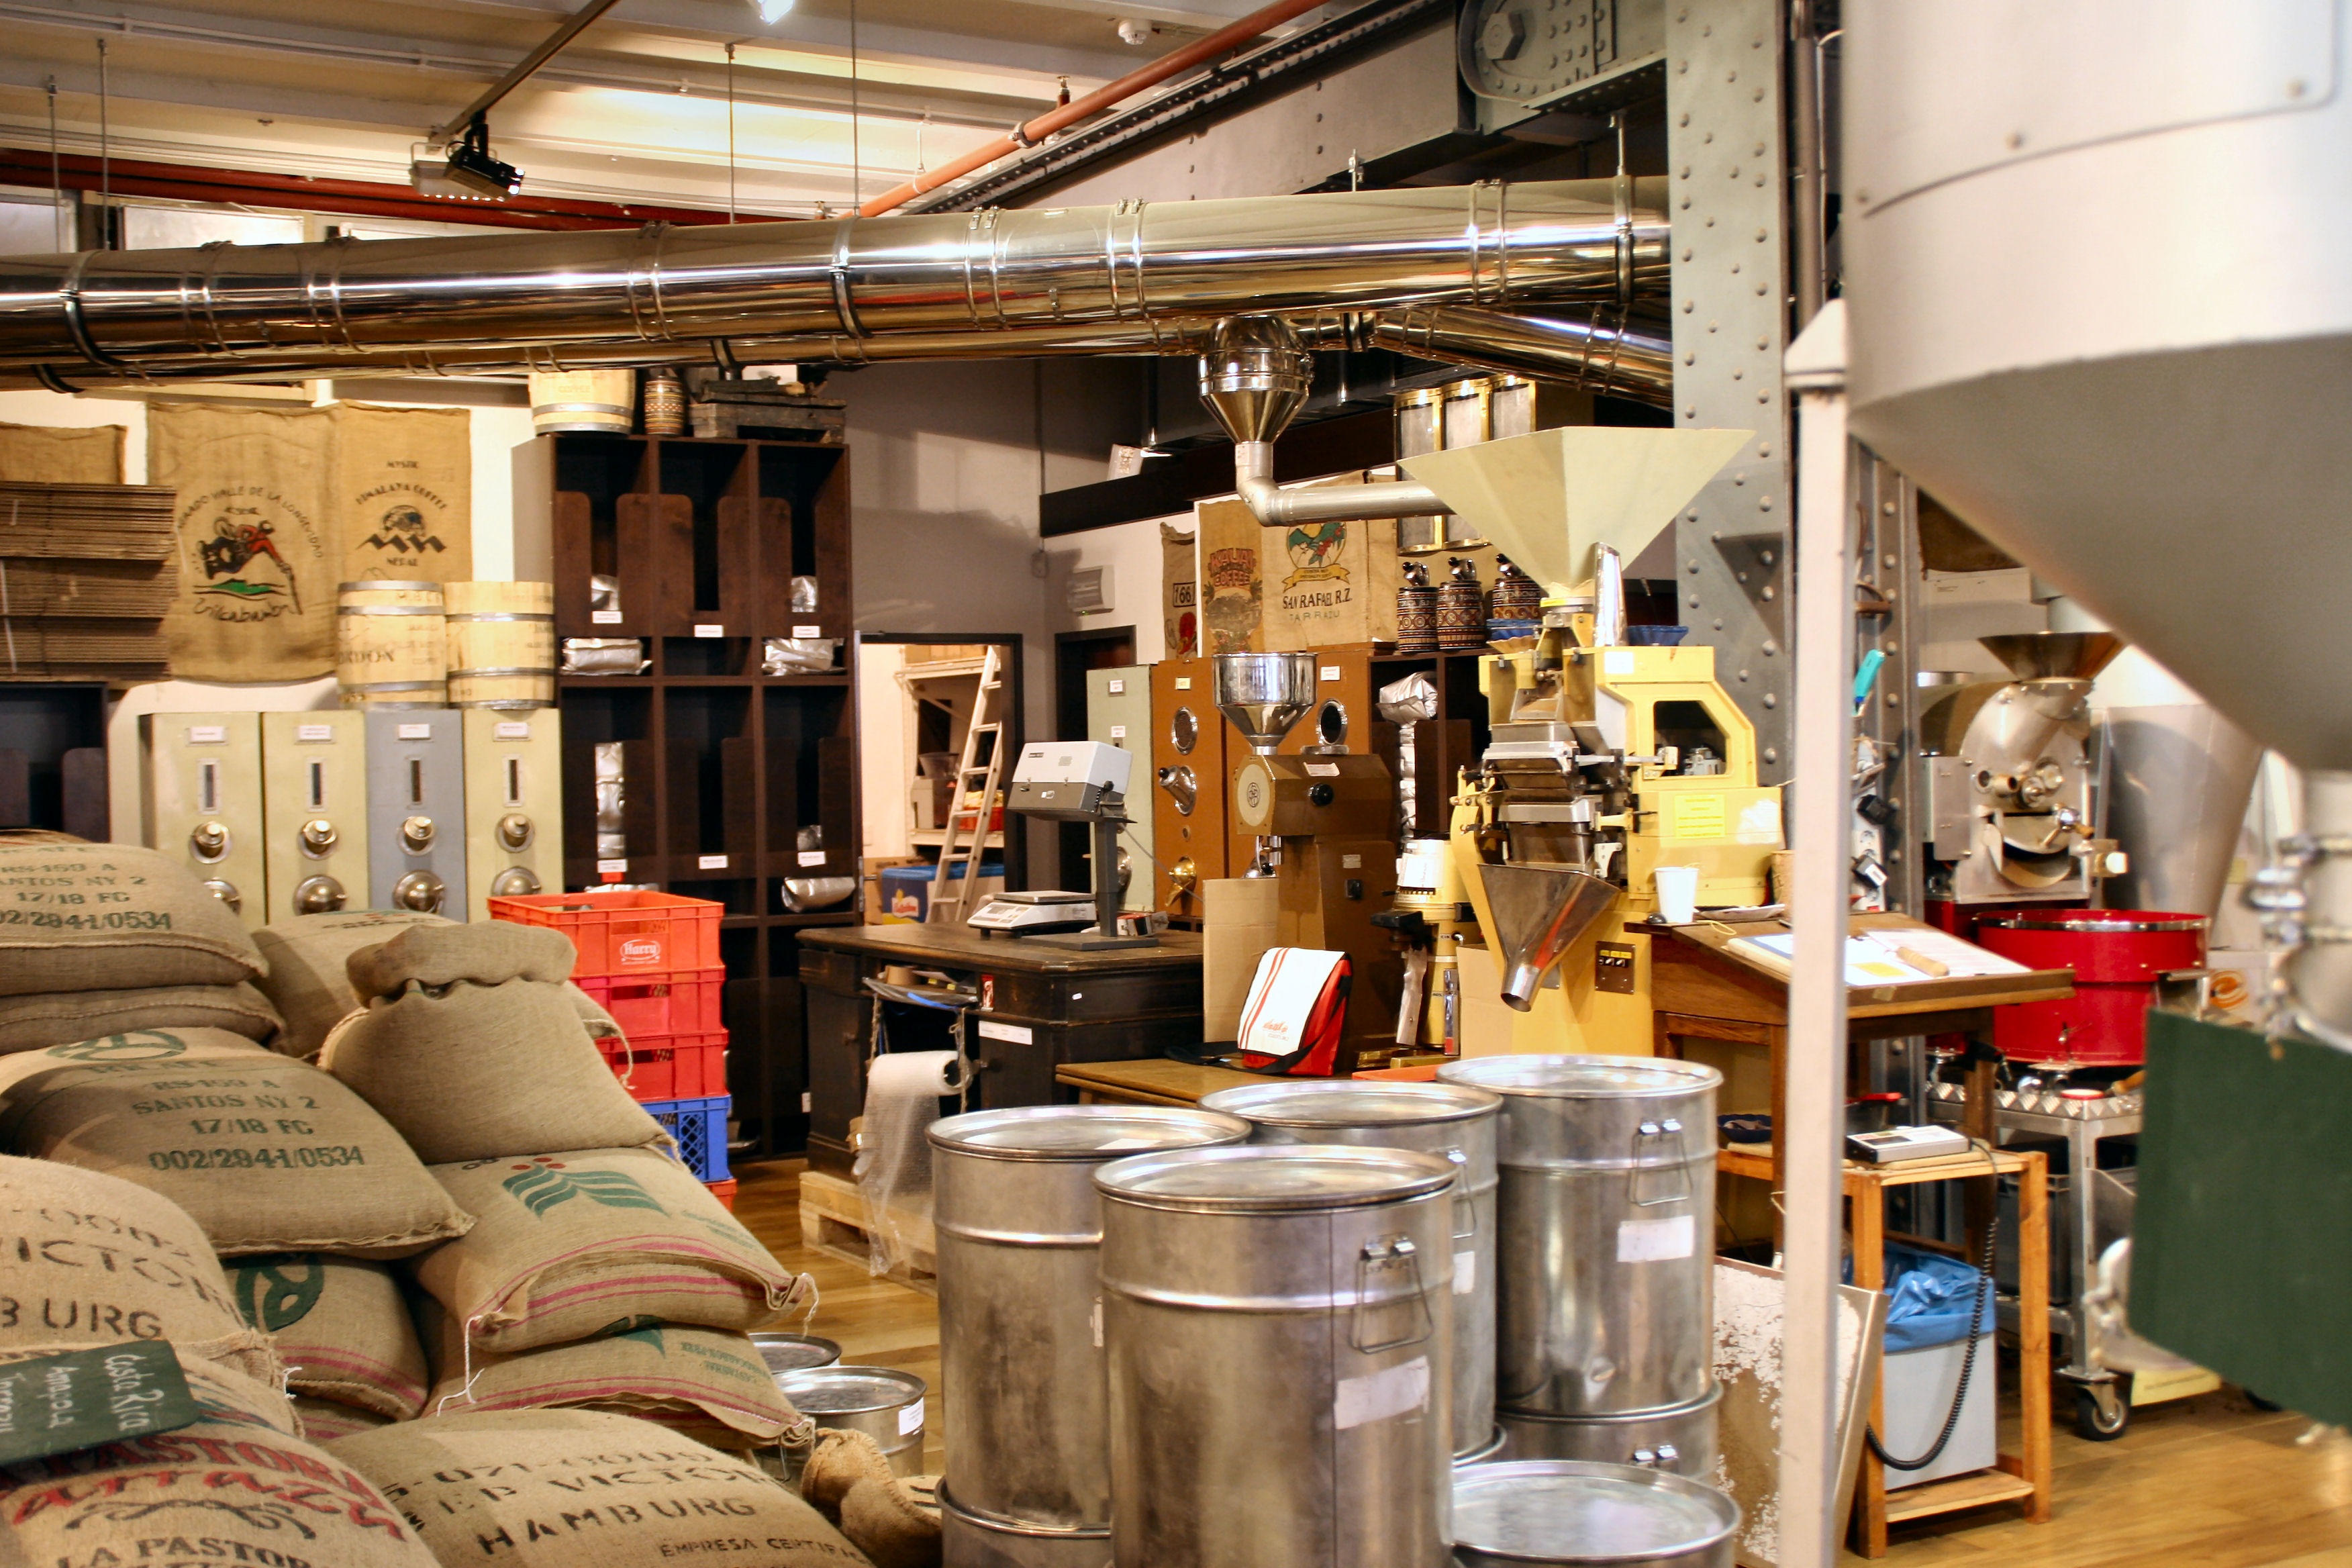
coffee, room, interior design, design, hamburg, bags, manufactory, coffee roasting, coffee bag, coffee bags